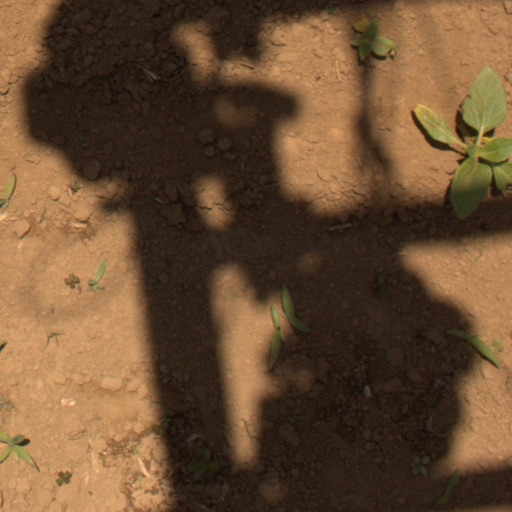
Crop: Jerusalem artichoke